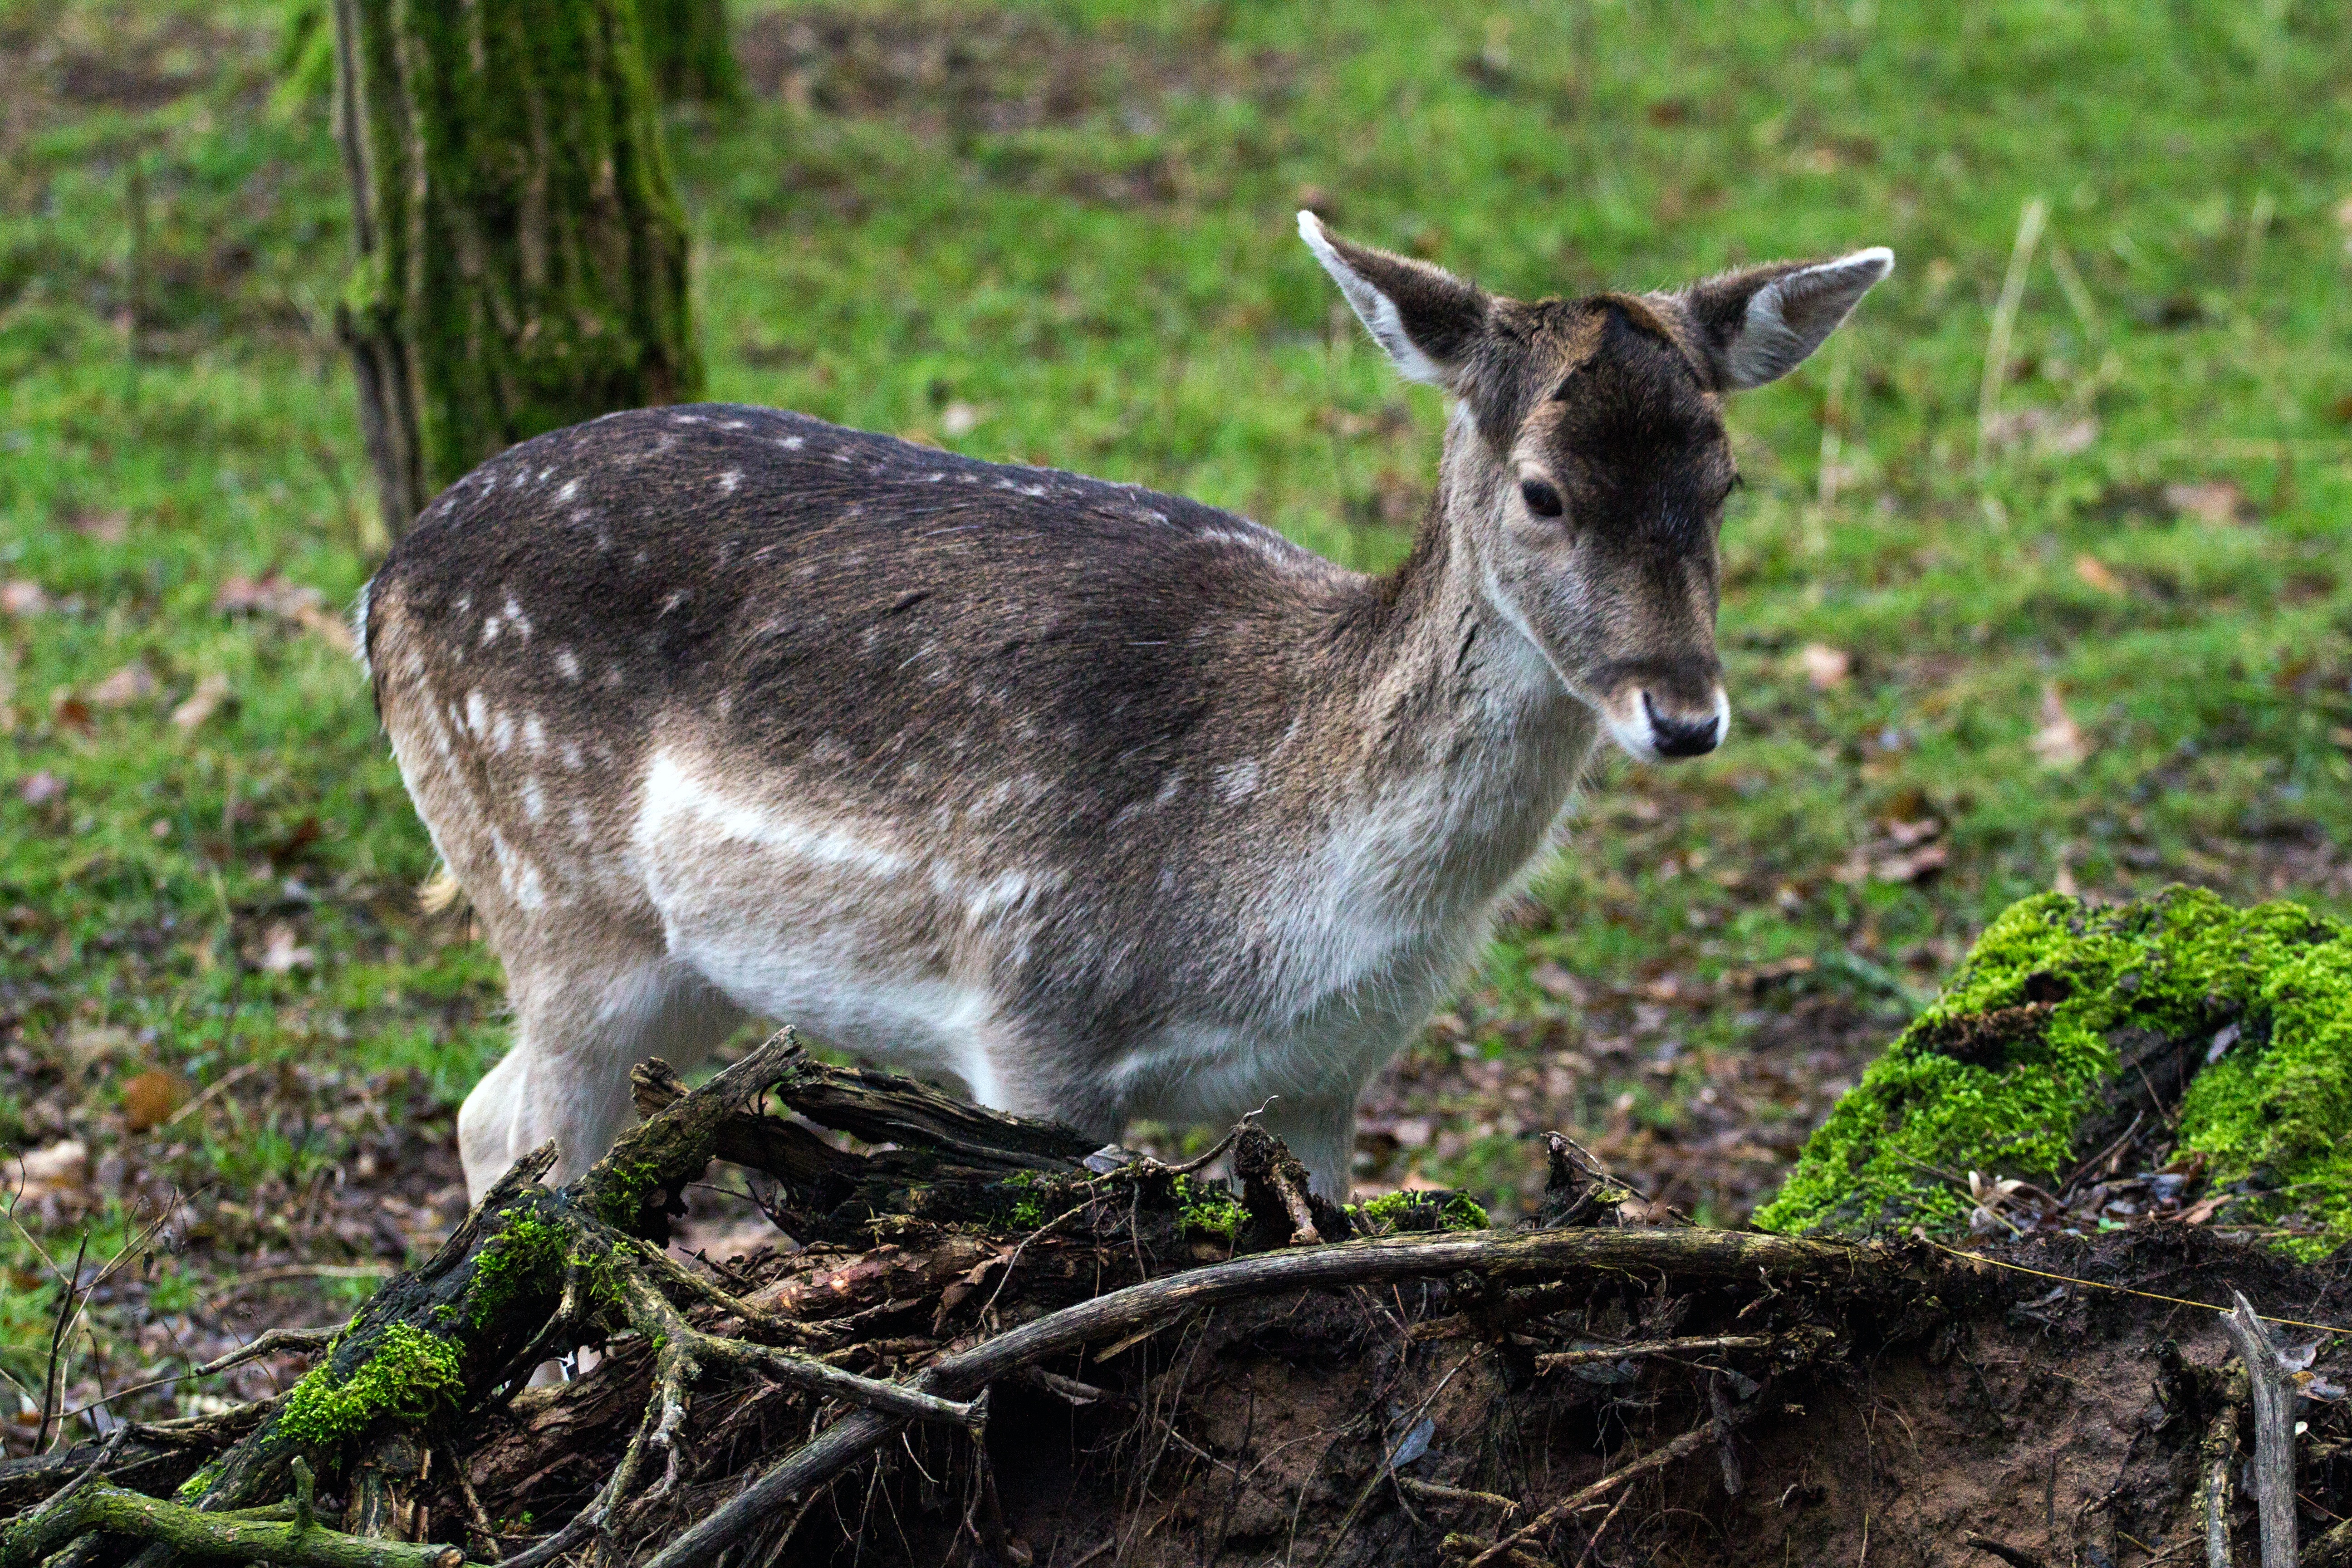
nature, forest, wildlife, deer, mammal, fauna, vertebrate, hirsch, fallow deer, white tailed deer, musk deer